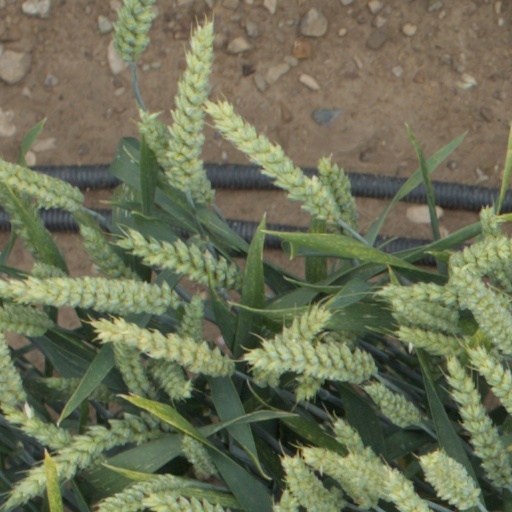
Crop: wheat